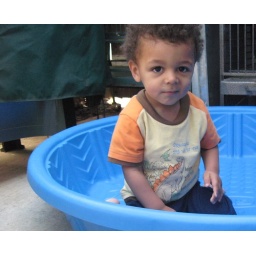
using kaley corgis swimming pool, no water in it yet, but he loves climbing in